Megacystis (fetal)

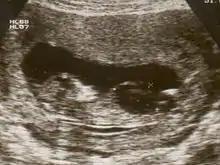
Ultrasound scan of a fetus with megacystis

Fetal megacystis is diagnosed during pregnancy by ultrasound imaging procedures. Since it can be associated with genetic abnormalities, further ultrasounds and tests may be administered during pregnancy. It may also be diagnosed as megalocystis, and/or termed megabladder, which is the same condition.